Princess Eugenia Maximilianovna of Leuchtenberg

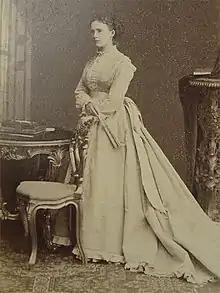
Portrait of Eugenia of Leuchtenberg

Princess Eugenia Maximilianovna of Leuchtenberg (1 April 1845 – 4 May 1925) was the daughter of Maximilian de Beauharnais, 3rd Duke of Leuchtenberg and Grand Duchess Maria Nikolaevna of Russia. Although she was a member of the French House of Beauharnais, she was born and raised in her mother's native country, Russia.